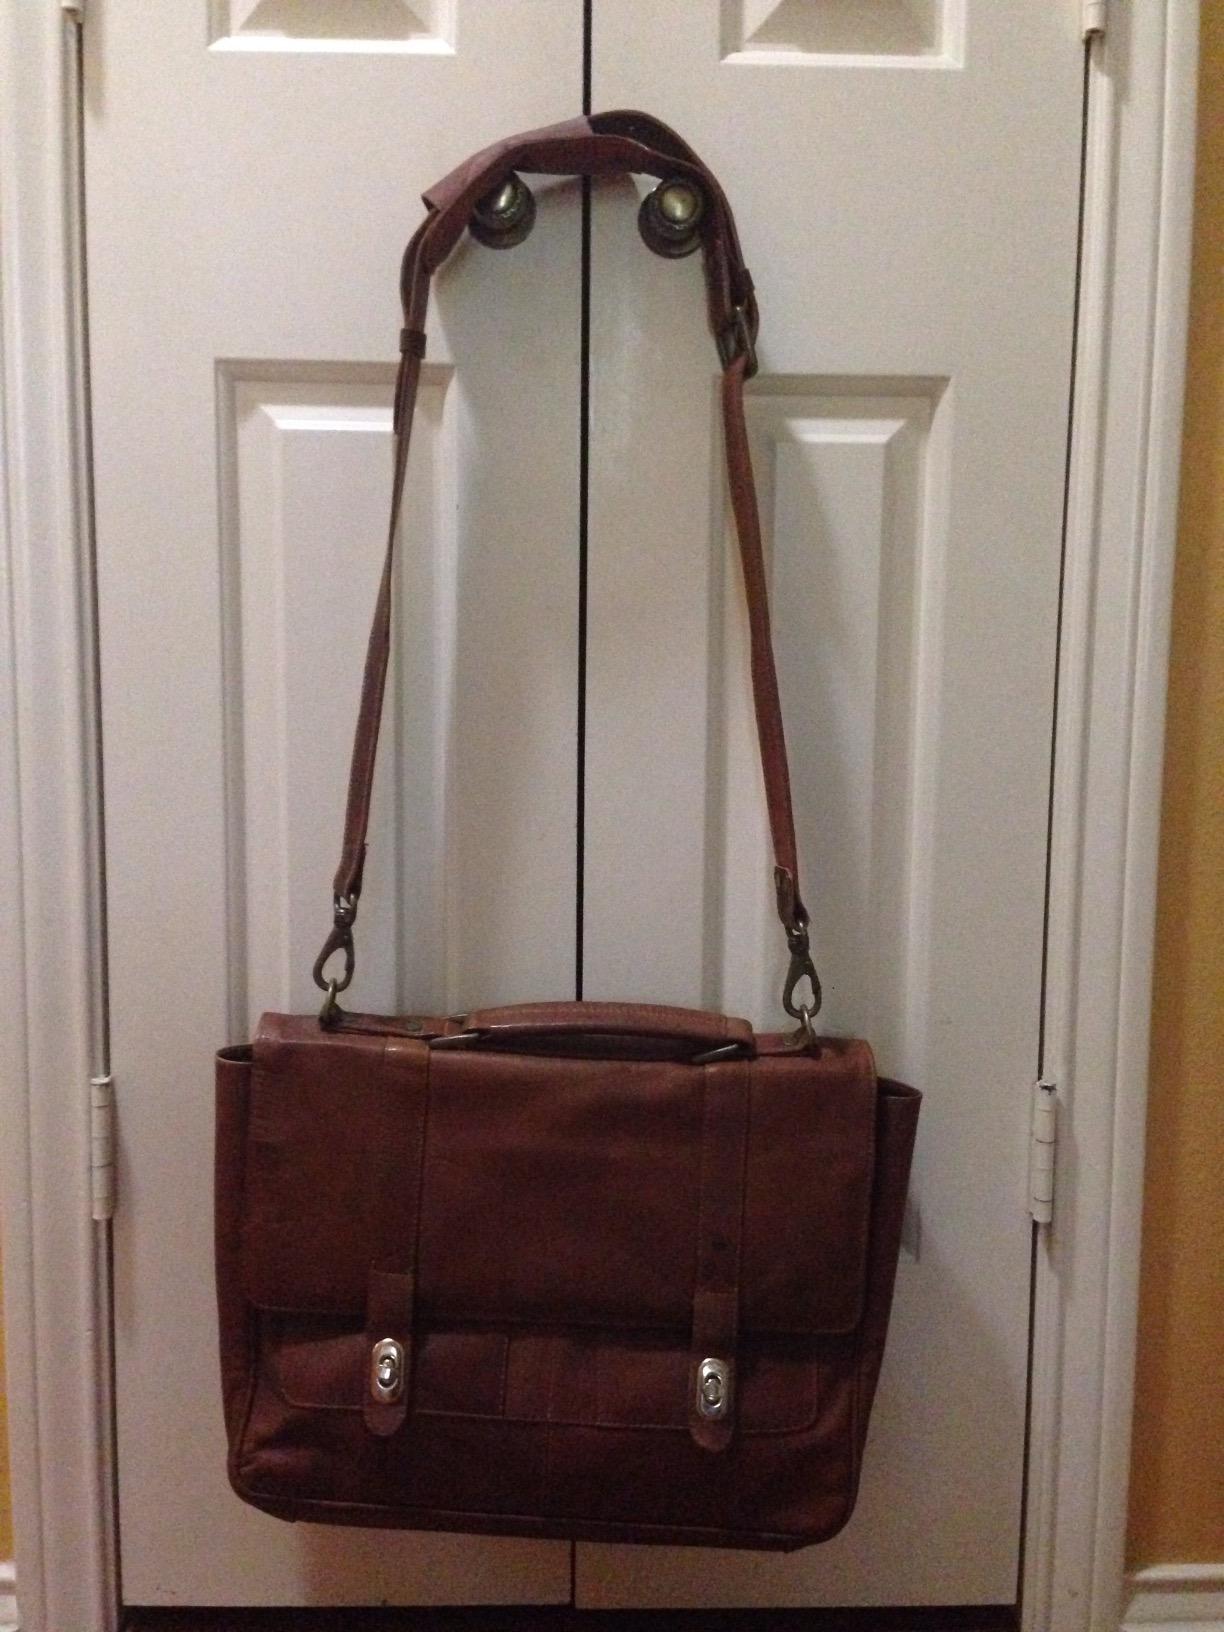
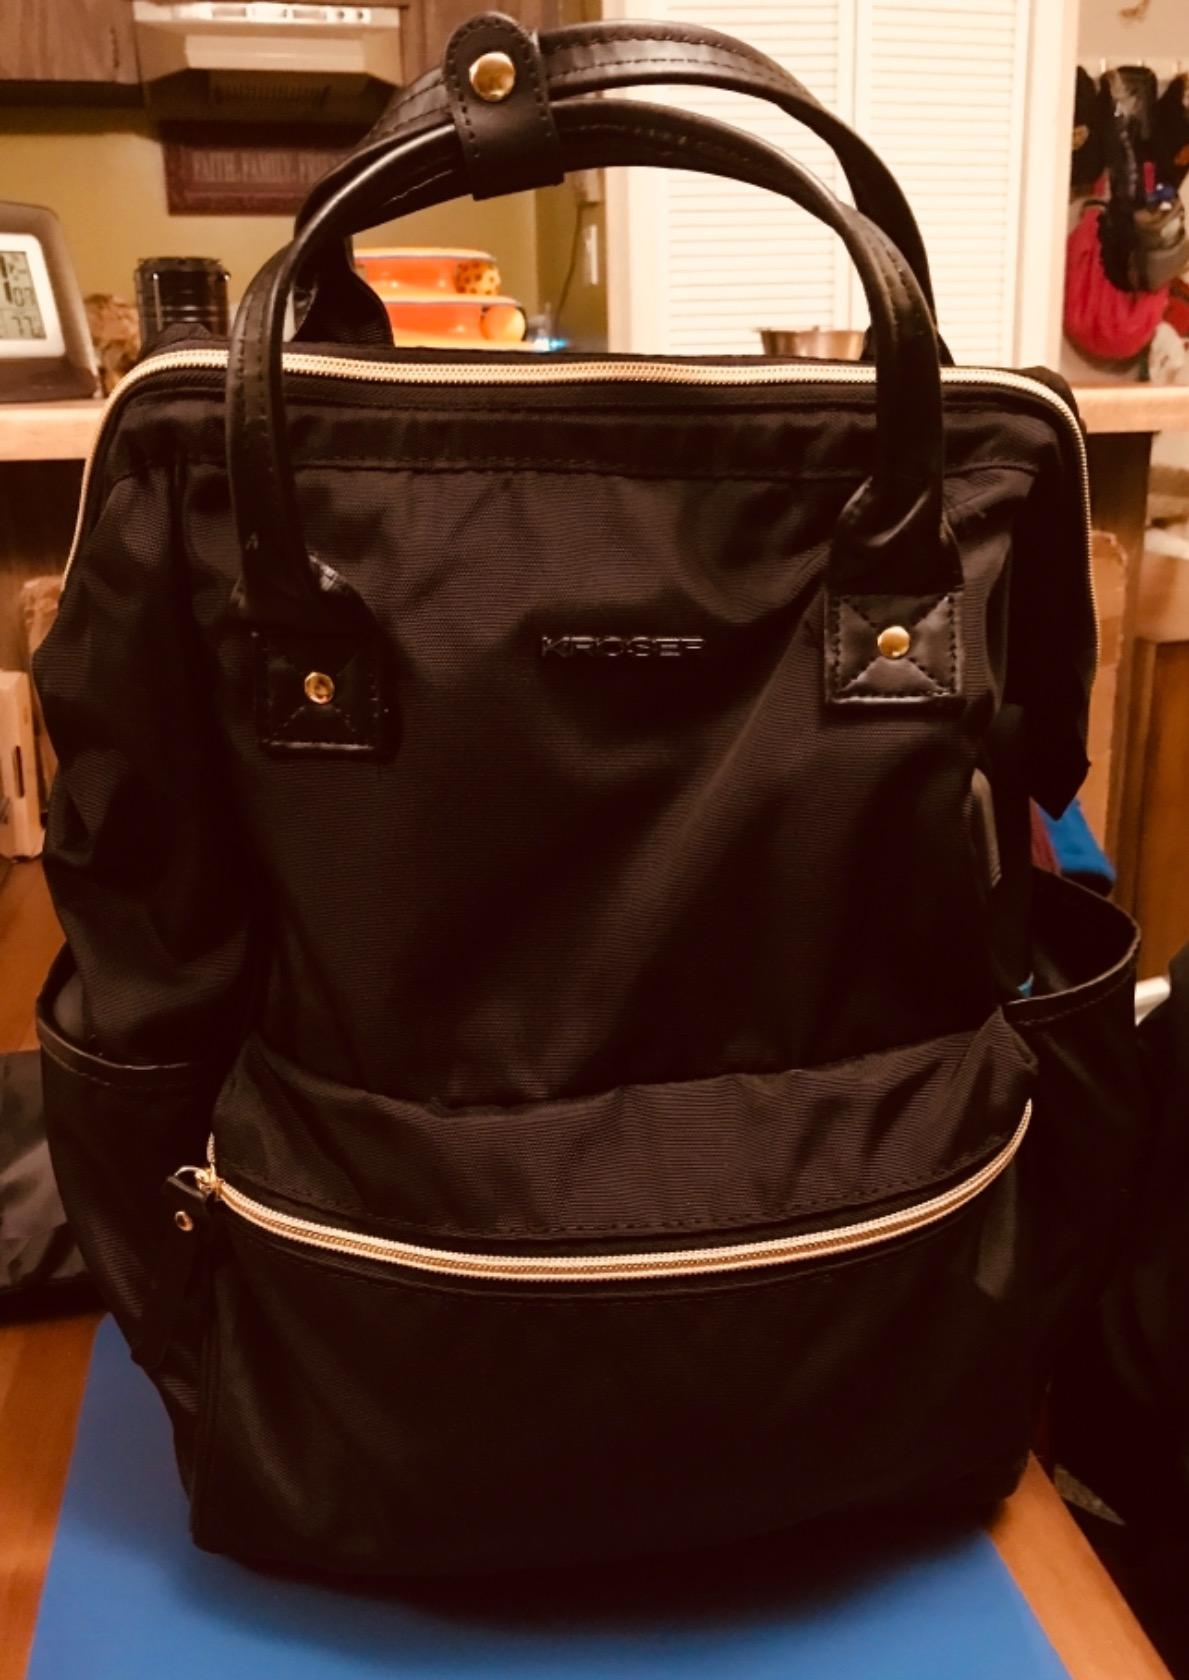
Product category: bag
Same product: no